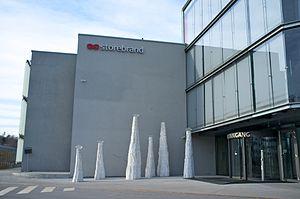
Storebrand est une société de services financiers en Norvège. En volume, les principales activités de l'entreprise sont liées à l'assurance-vie. Cependant, la société a également des divisions importantes travaillant sur les produits d'investissement et la banque. Grâce à l'acquisition de SPP, filiale suédoise de Handelsbanken en 2007, Storebrand a gagné une part de marché en Suède dans l'assurance-vie.